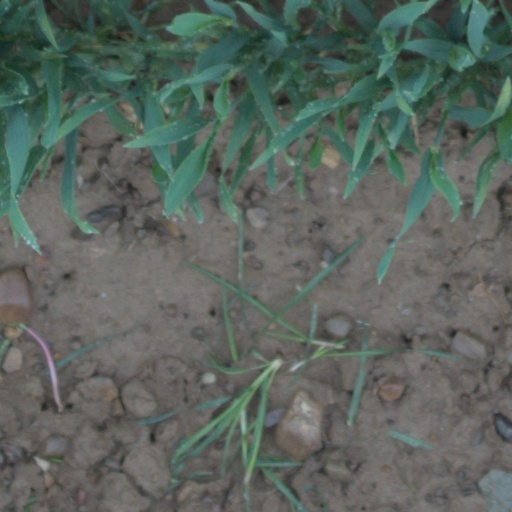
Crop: wheat